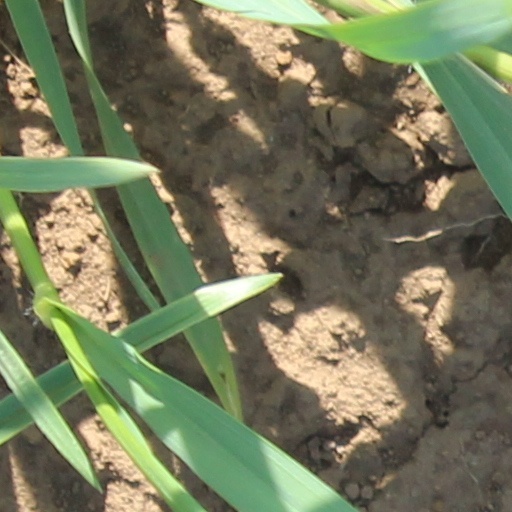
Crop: wheat